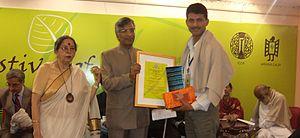
Suman Pokhrel, né le 21 septembre 1967, est un poète, traducteur et artiste népalais.